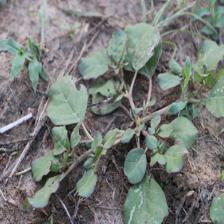
Label: BroadLeafWeed